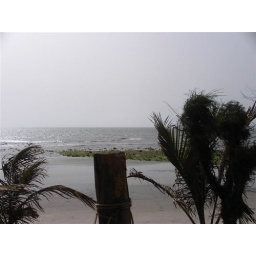
The Alantic Ocean! The water is so warm you could take a bath in it!